Manuel Marques de Sousa, Count of Porto Alegre

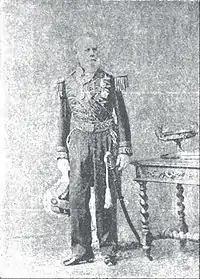
Porto Alegre around age 71, c. 1875

The allies invaded Paraguay in April 1866, but after initial success, their advance was blocked by fortifications at Humaitá and along the Paraguay River. Porto Alegre had remained behind, leading the 2nd Corps and guarding Rio Grande do Sul. Mitre, no longer on Brazilian territory and acknowledged as the allied commander-in-chief, planned to use Porto Alegre's army to march through Paraguayan territory from the rear to surround Humaitá. As a result of a suggestion by Tamandaré—though Mitre had not issued orders for the move—Porto Alegre boarded his army onto Brazilian ships and instead brought them up to the positions occupied by the other allied troops.